Three Hundred Aragvians

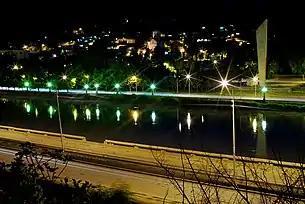
Monument to the 300 Aragvians in Tbilisi.

The 300 Aragvian soldiers were first eulogized in his history by Prince Royal Teimuraz, himself a teenage participant of the 1795 events. The leading figures of the Georgian literature of the 19th and 20th centuries, such as Grigol Orbeliani, Ilia Chavchavadze, Iakob Gogebashvili, Vazha-Pshavela, Galaktion Tabidze, and Lado Asatiani, paid tribute to their memory and helped establish their standing as national heroes.